Scottish Reformation

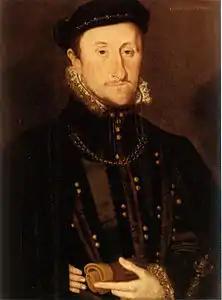
Lord James Stewart, later the 1st Earl of Moray, one of the nobles whose change of sides in 1559 helped precipitate the Reformation crisis

From the 1520s the ideas of Martin Luther began to have influence in Scotland, with Lutheran literature circulating in the east-coast burghs. In 1525 Parliament banned their importation. In 1527, the English ambassador at Antwerp noted that Scottish merchants were taking William Tyndale's New Testament to Edinburgh and St. Andrews. In 1528 the nobleman Patrick Hamilton, who had been influenced by Lutheran theology while at the universities of Wittenberg and Marburg, became the first Protestant martyr in Scotland. He was burned at the stake for heresy outside St Salvator's College at Saint Andrews. Hamilton's execution inspired more interest in the new ideas. The Archbishop of St Andrews was warned against any further such public executions as "the reek [smoke] of Maister Patrik Hammyltoun has infected as many as it blew upon".